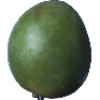
Label: Mango 1